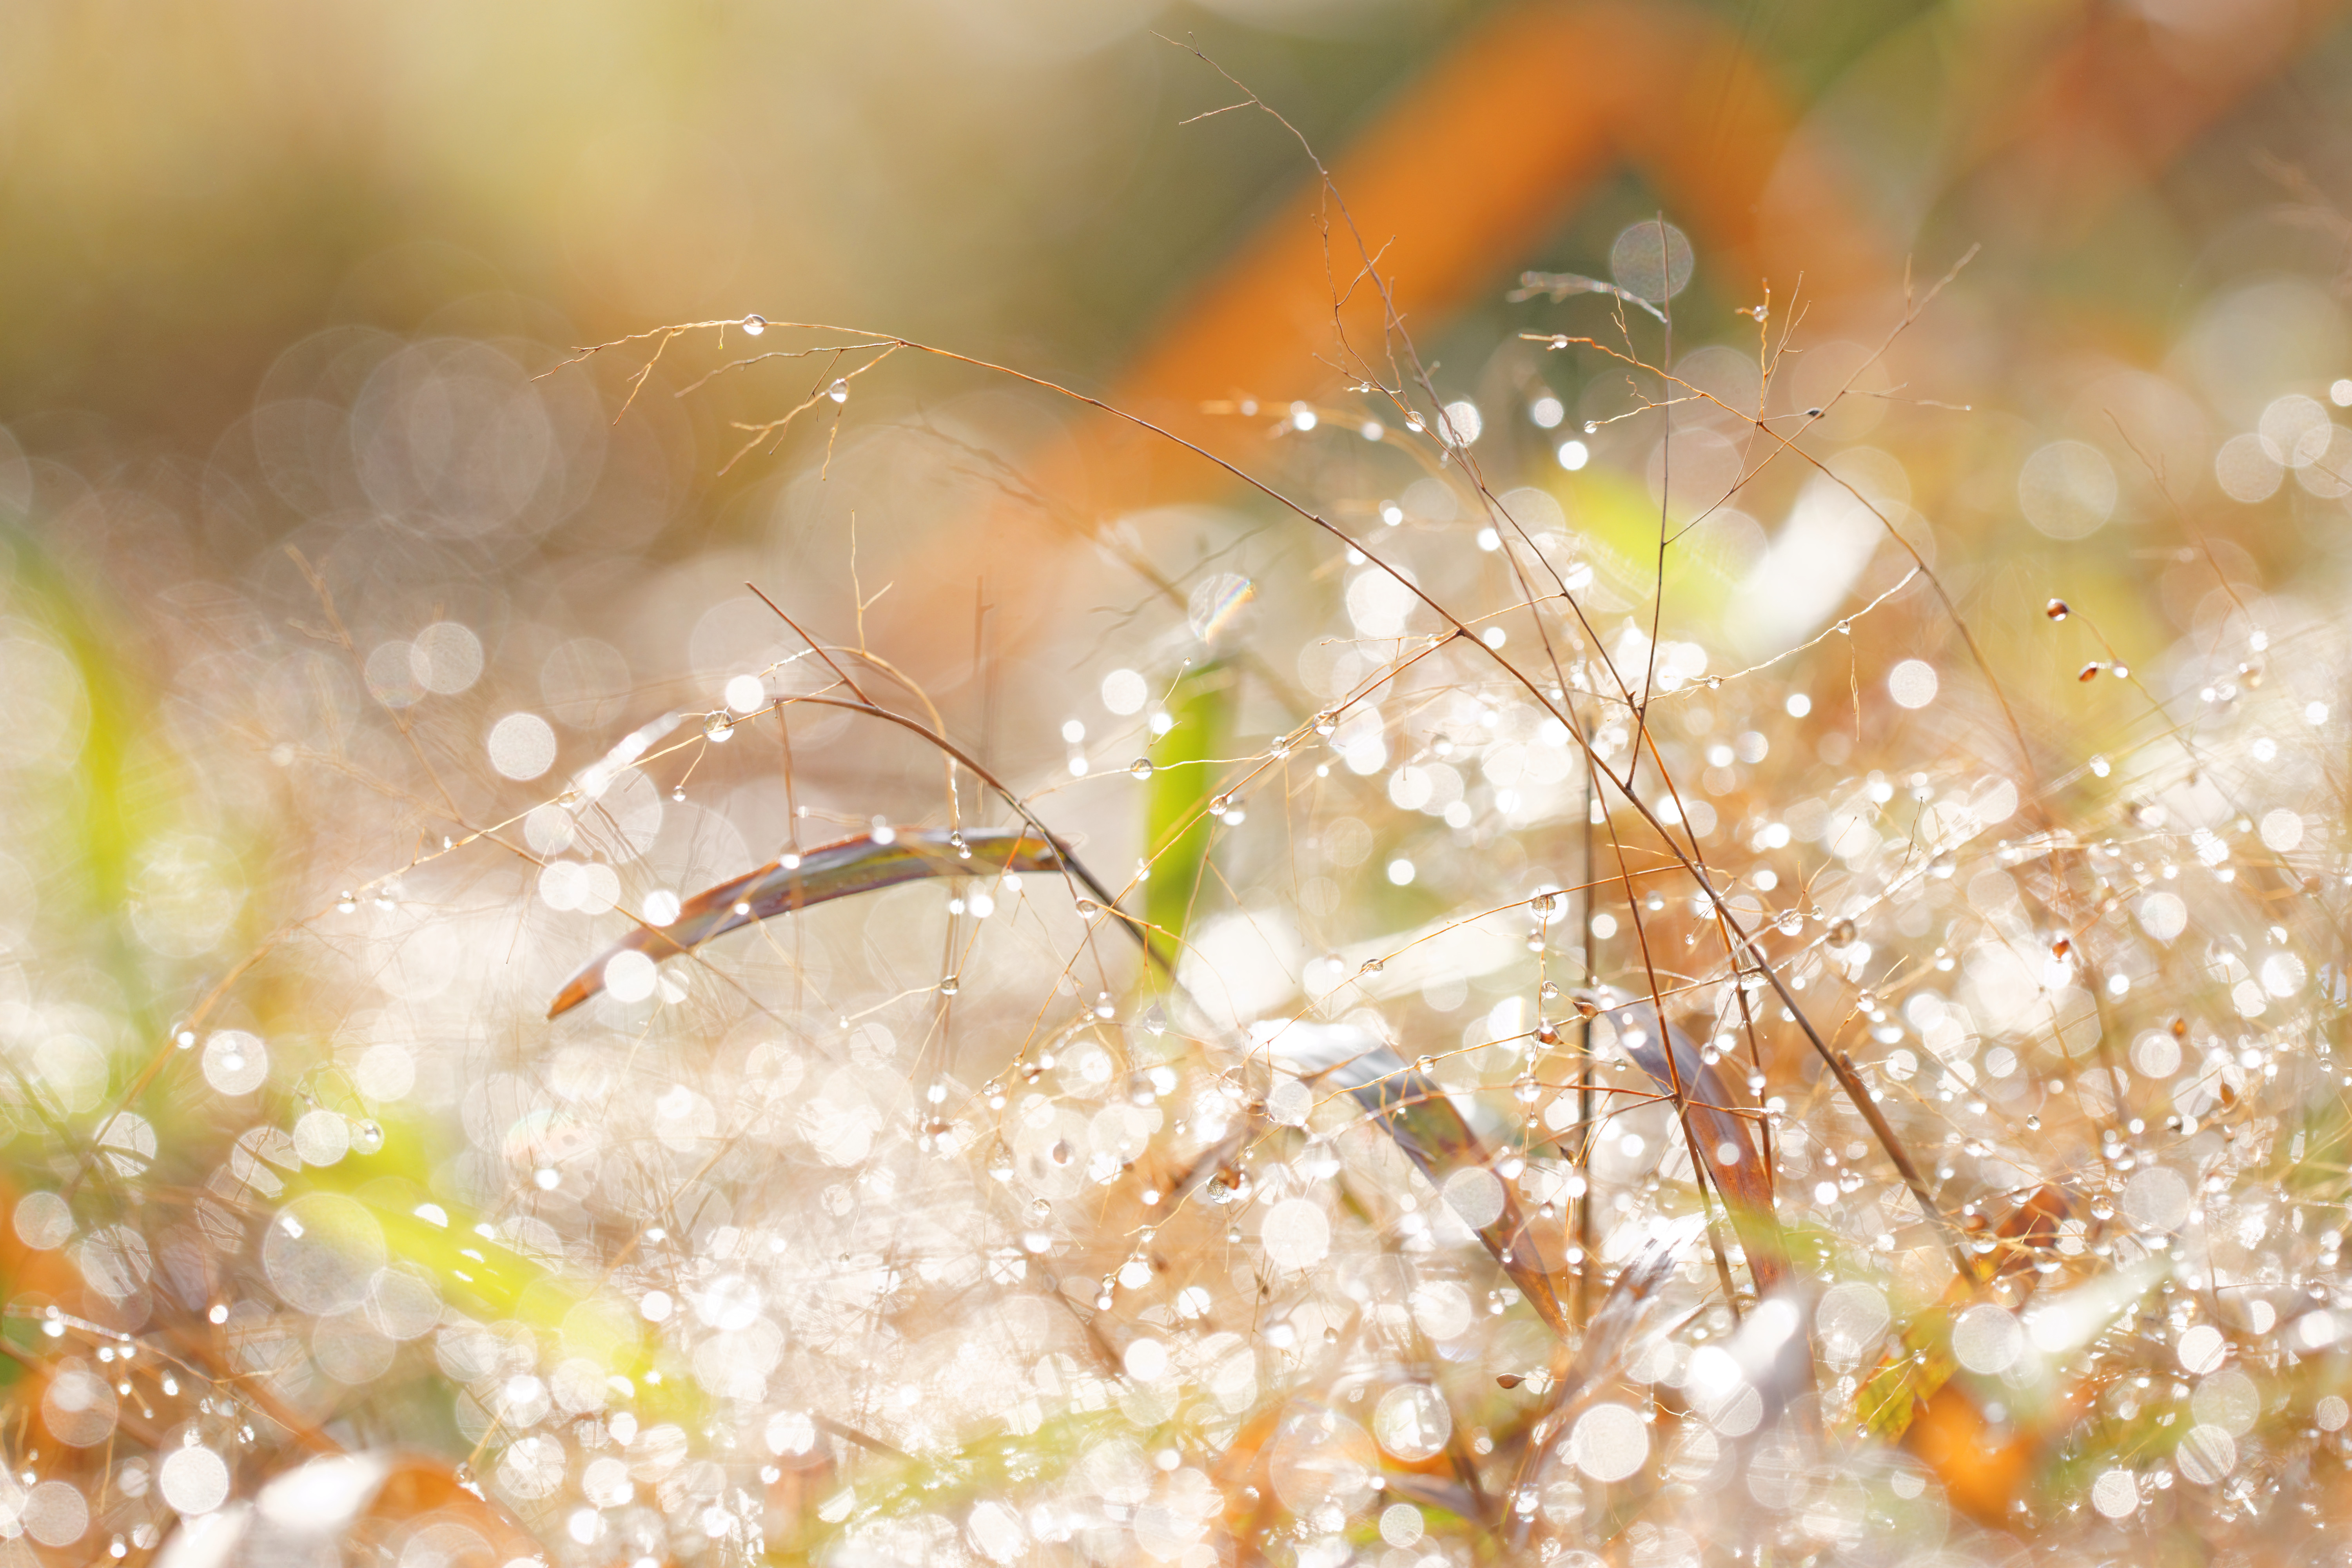
water, nature, grass, branch, blossom, dew, photography, sunlight, leaf, flower, frost, insect, autumn, flora, season, invertebrate, close up, hongkong, blink, moisture, macro photography